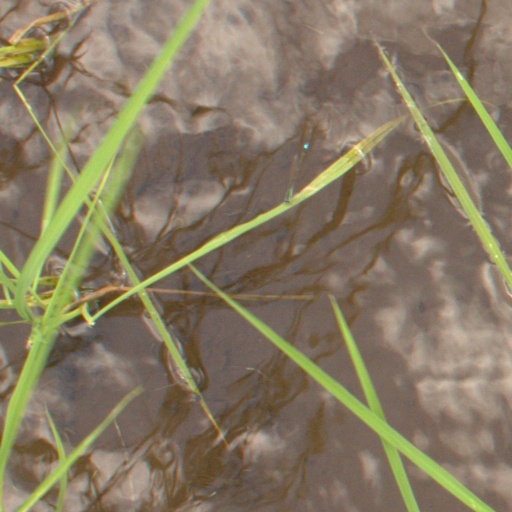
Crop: rice